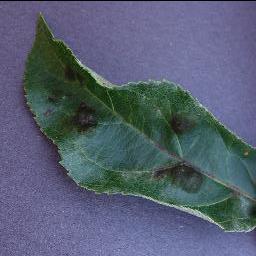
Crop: apple
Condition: scab